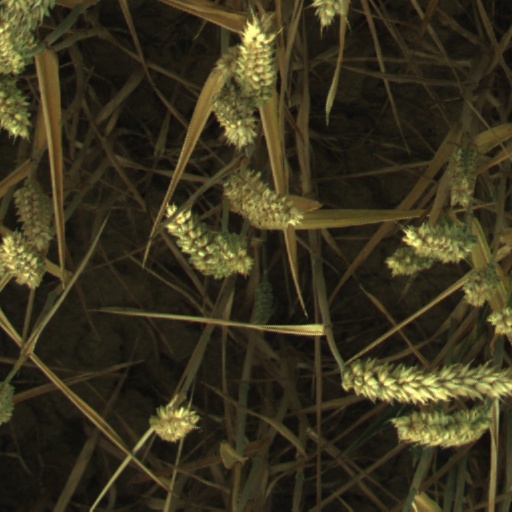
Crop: wheat